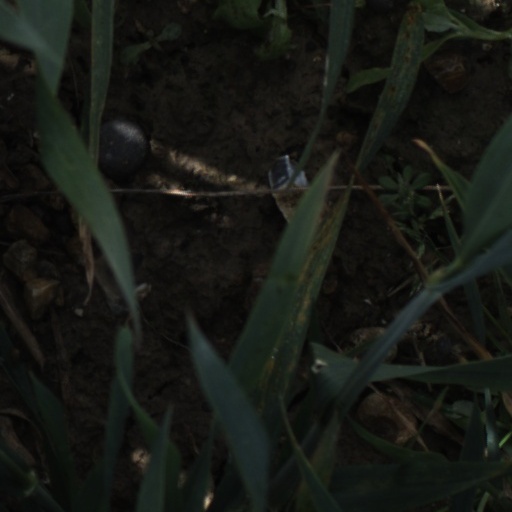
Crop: wheat